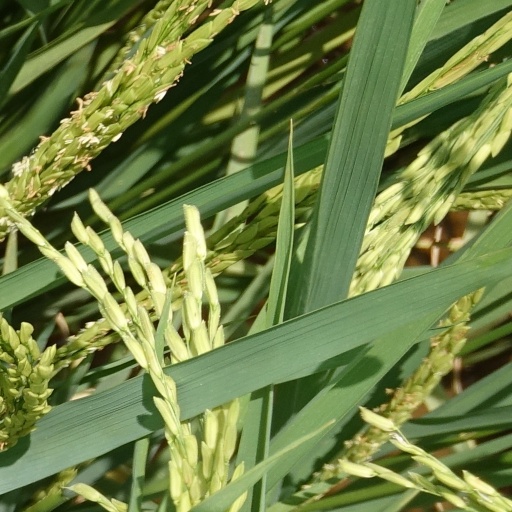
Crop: rice